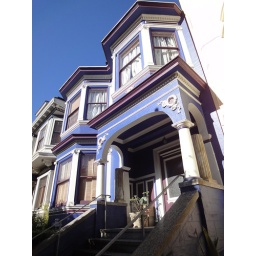
I was struck by how similar was the blue of the sky and the blue of the house paint.